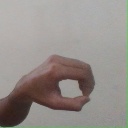
अक्षर: औ